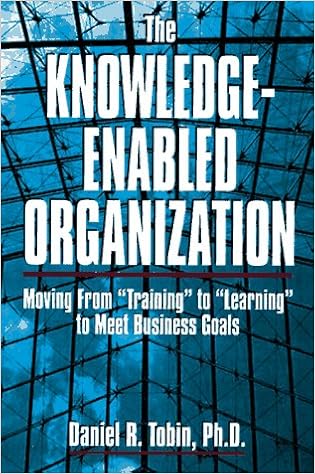
The Knowledge-Enabled Organization: Moving from "Training" to "Learning" to Meet Business Goals
Category: Books
From Library Journal Tobin does a good job of applying the concepts of knowledge management and intellectual capital to employee training and development practices. A chapter on building a "knowledge network" to support employee learning is particularly valuable. For libraries supporting human resource professionals. Copyright 1999 Reed Business Information, Inc. About the Author DANIEL R. TOBIN, Ph.D. (Framingham, MA) is an independent consultant on corporate learning strategies and an adjunct professor in the graduate management program at Emmanuel College. He is the author of Re-Educating the Corporation and Transformational Learning.
Features: If the knowledge and skills of employees are a company's biggest competitive asset, why are so many organizations riddled with unproductive, irrelevant training departments and activities? | Because they're being ripped off in a $50 billion "Great American Training Robbery," says Daniel Tobin in this strong, frank -- and ultimately rejuvenating -- critique of the current state of employee learning. And it's time for senior managers and human resources professionals to enact change. | Tobin outlines a new approach to learning, one that links "training and development" with viable, job-related, bottom-line driven activities. His model operates on individual, work unit, and corporate levels, with each area continually sharing information and skills -- to create a dynamic, actively learning, knowledge-enabled organization. | Filled with instructive real-world examples, The Knowledge-Enabled Organization supplies a comprehensive and practical game plan for implementing this kind of strategic, results-driven training. It explains how to: | ** transform the way that training departments think and act ** ensure that every training dollar spent contributes to corporate financial goals -- and individual career goals ** expand and diversify an employee's learning activities ** create a knowledge network to support learning ** build and maintain a positive learning environment.